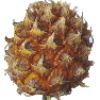
Label: pineapple_mini